Windsor & Eton Central railway station

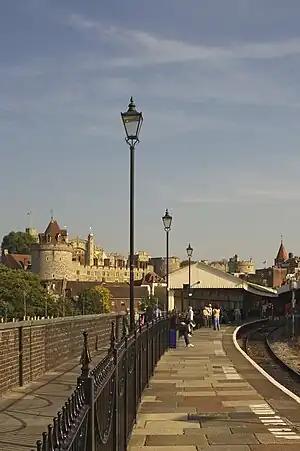
The truncated Platform 1 with the towers of Windsor Castle visible in the background

Windsor & Eton Central station is one of two terminal stations serving the town of Windsor, Berkshire, England. It is situated on Thames Street, almost immediately opposite Castle Hill, the main public entrance to Windsor Castle. The station is the terminus of a branch line from operated by Great Western Railway.